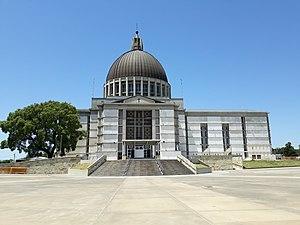
Notre-Dame du Rosaire de San Nicolás est le vocable avec lequel les catholiques vénèrent la Vierge Marie, suivant les apparitions mariales ayant lieu de 1983 à 1991, dans la localité de San Nicolás de los Arroyos, en Argentine. L'Église catholique a reconnu l'authenticité de cette manifestation surnaturelle et digne de foi le 22 mai 2016, par l'évêque de San Nicolás, Mᵍʳ Héctor Cardelli.